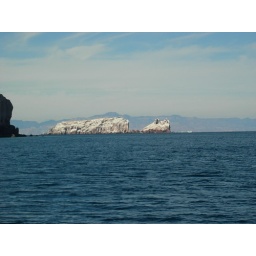
Covered in a nice white layer of bird guano